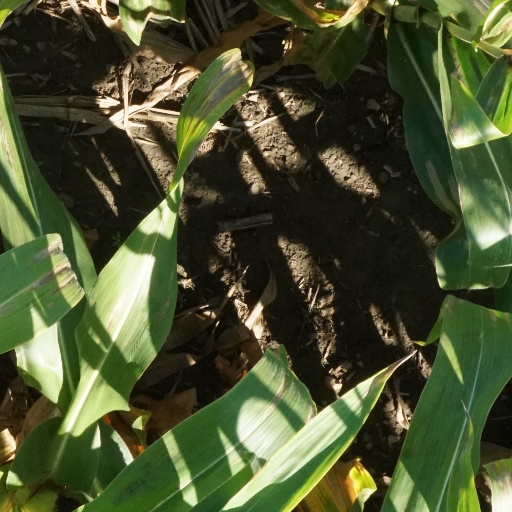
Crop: maize; corn